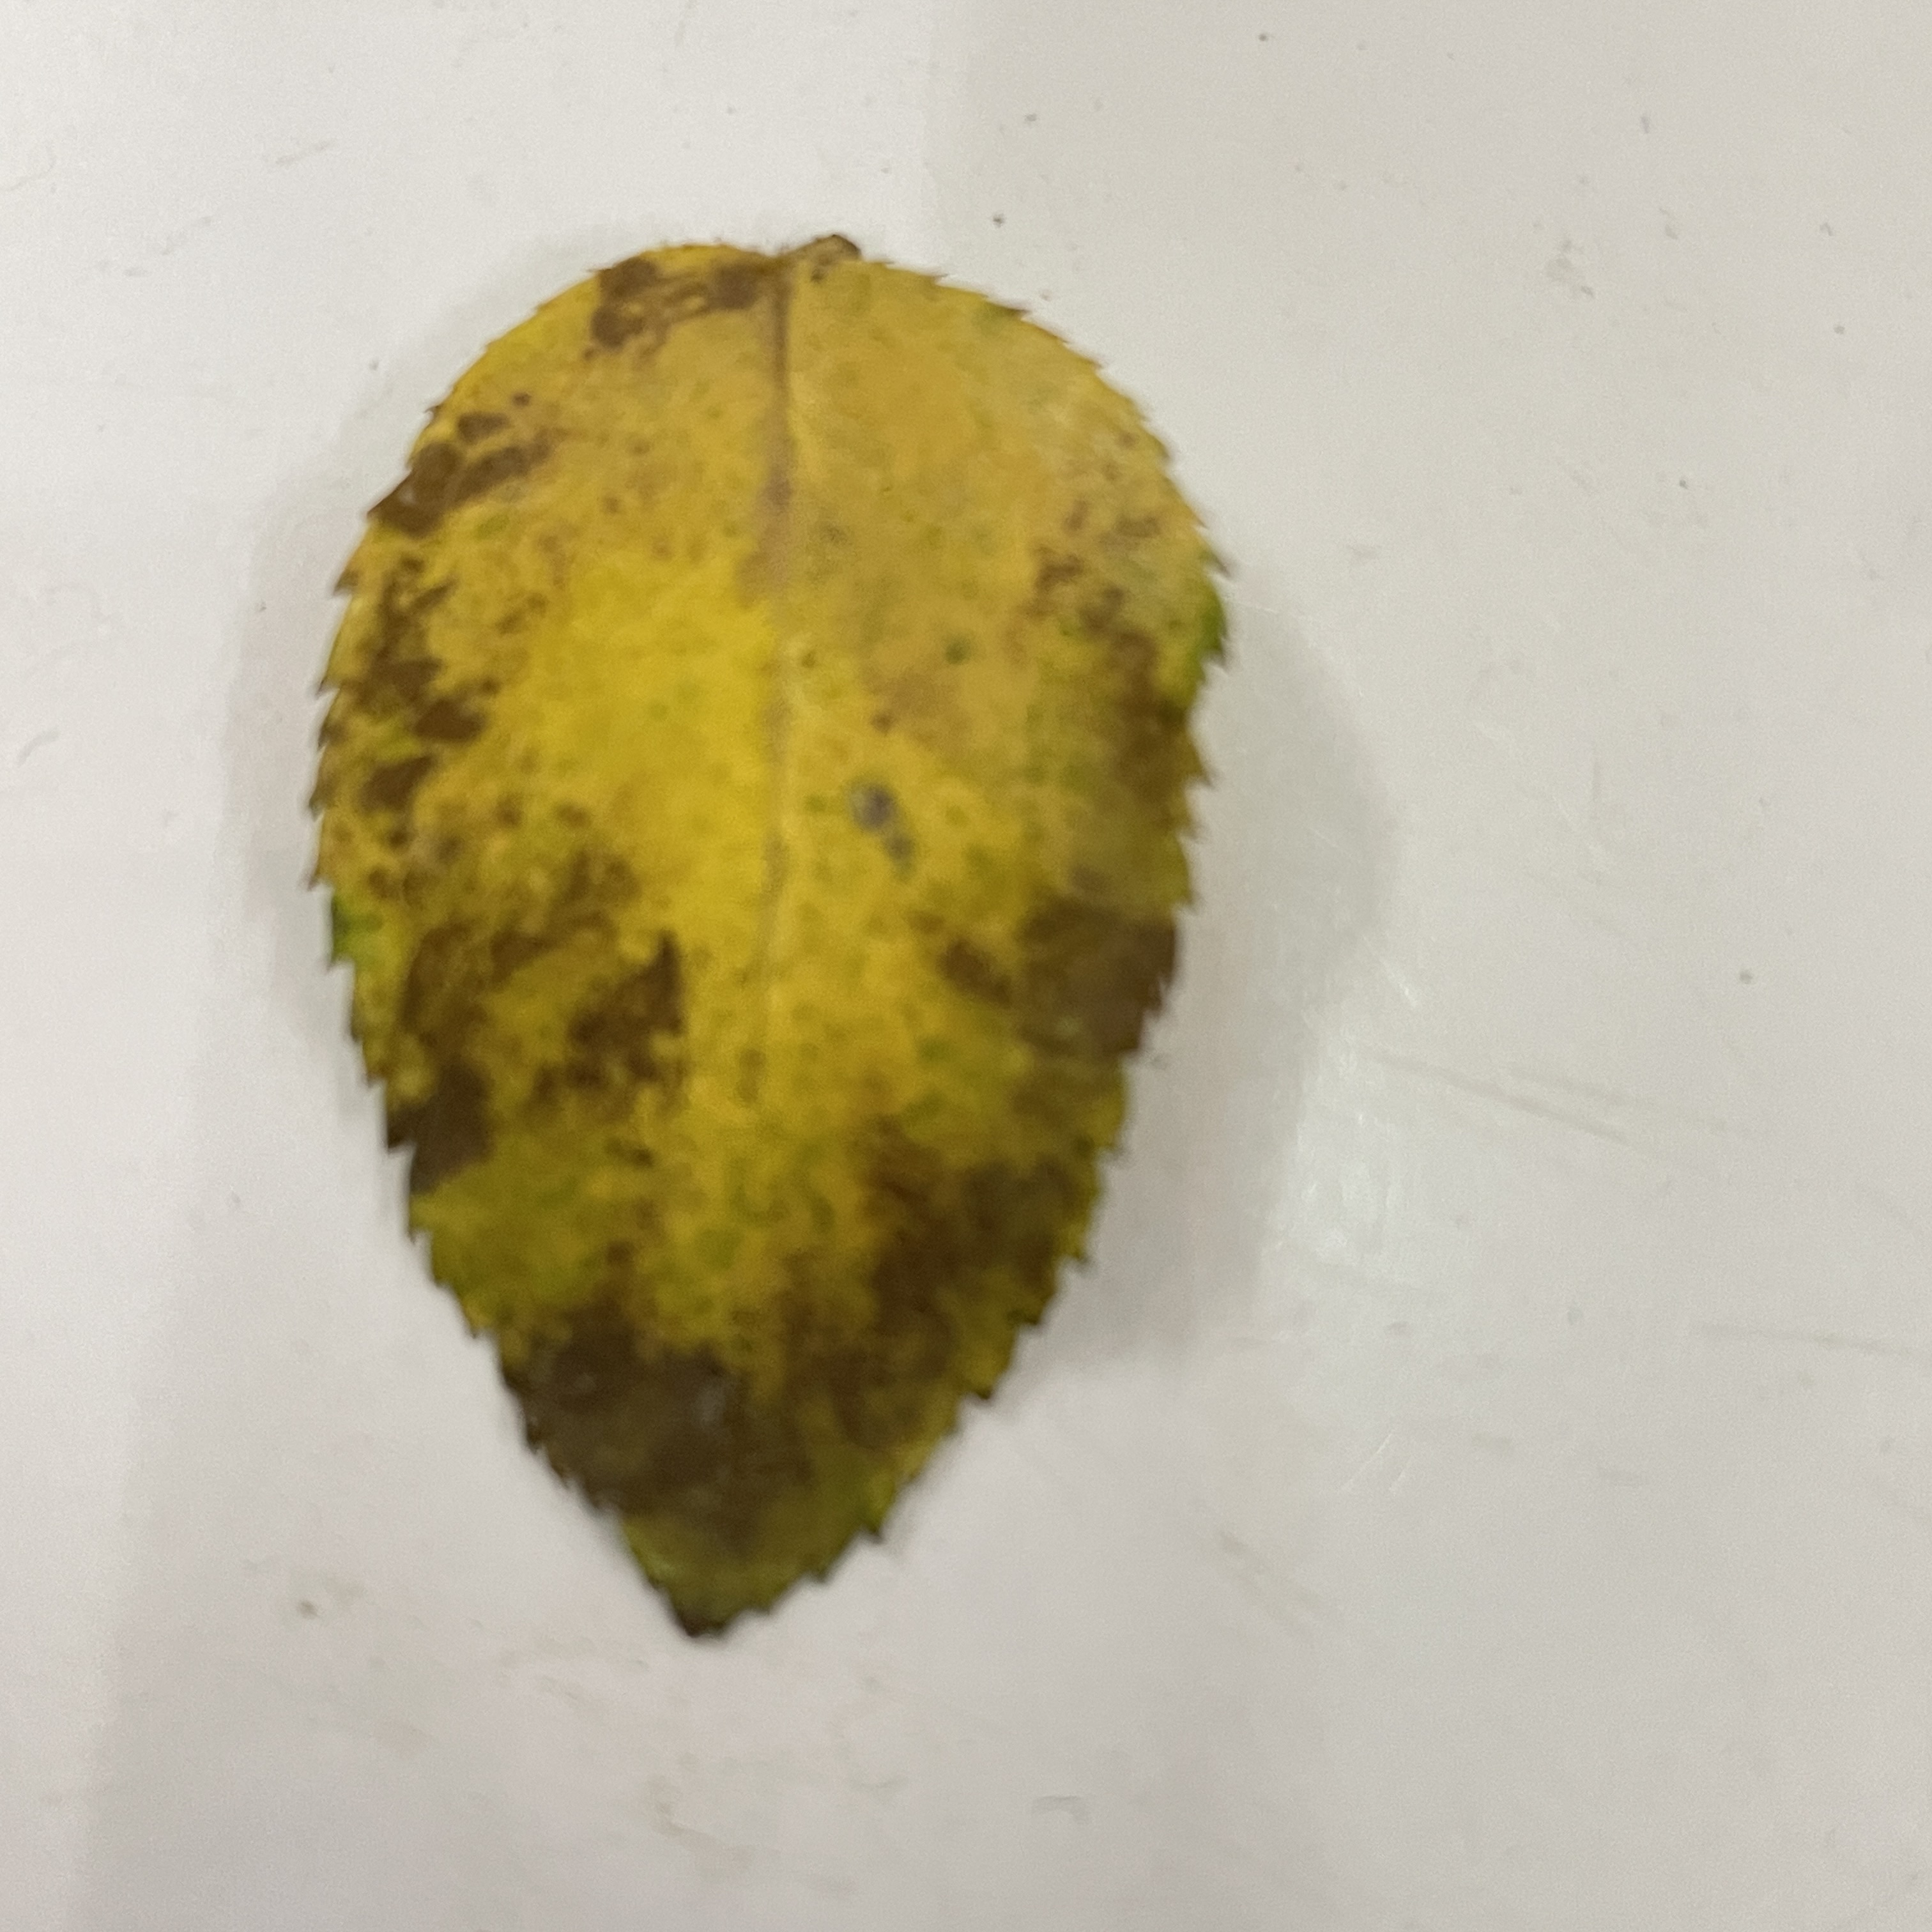
Label: Black Spot